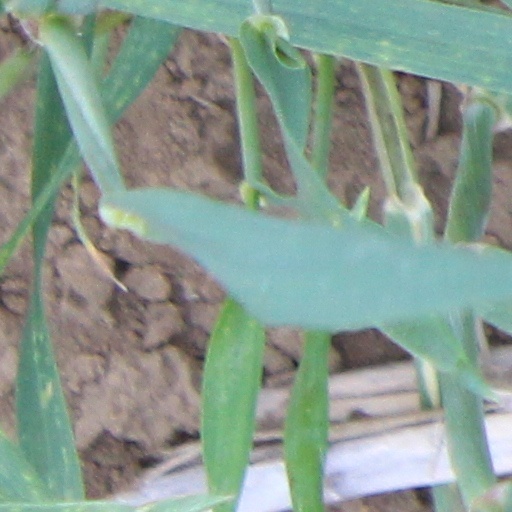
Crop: wheat